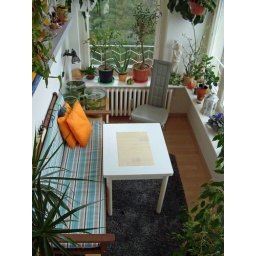
Our loggia got 3 small fish tanks. There are some shrimps ( red fire shrimps) in one of the tanks.